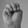
ASL letter: M